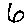
Label: 6